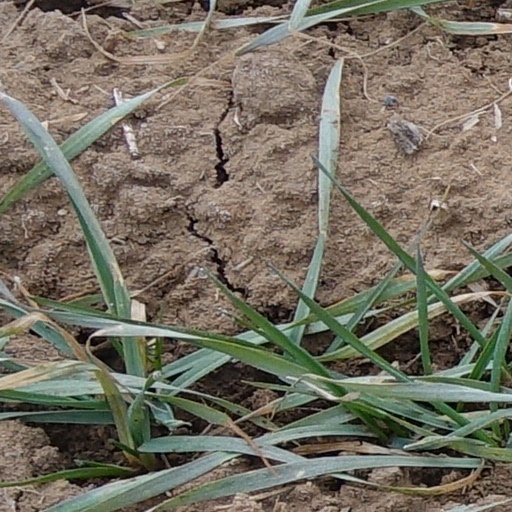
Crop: wheat